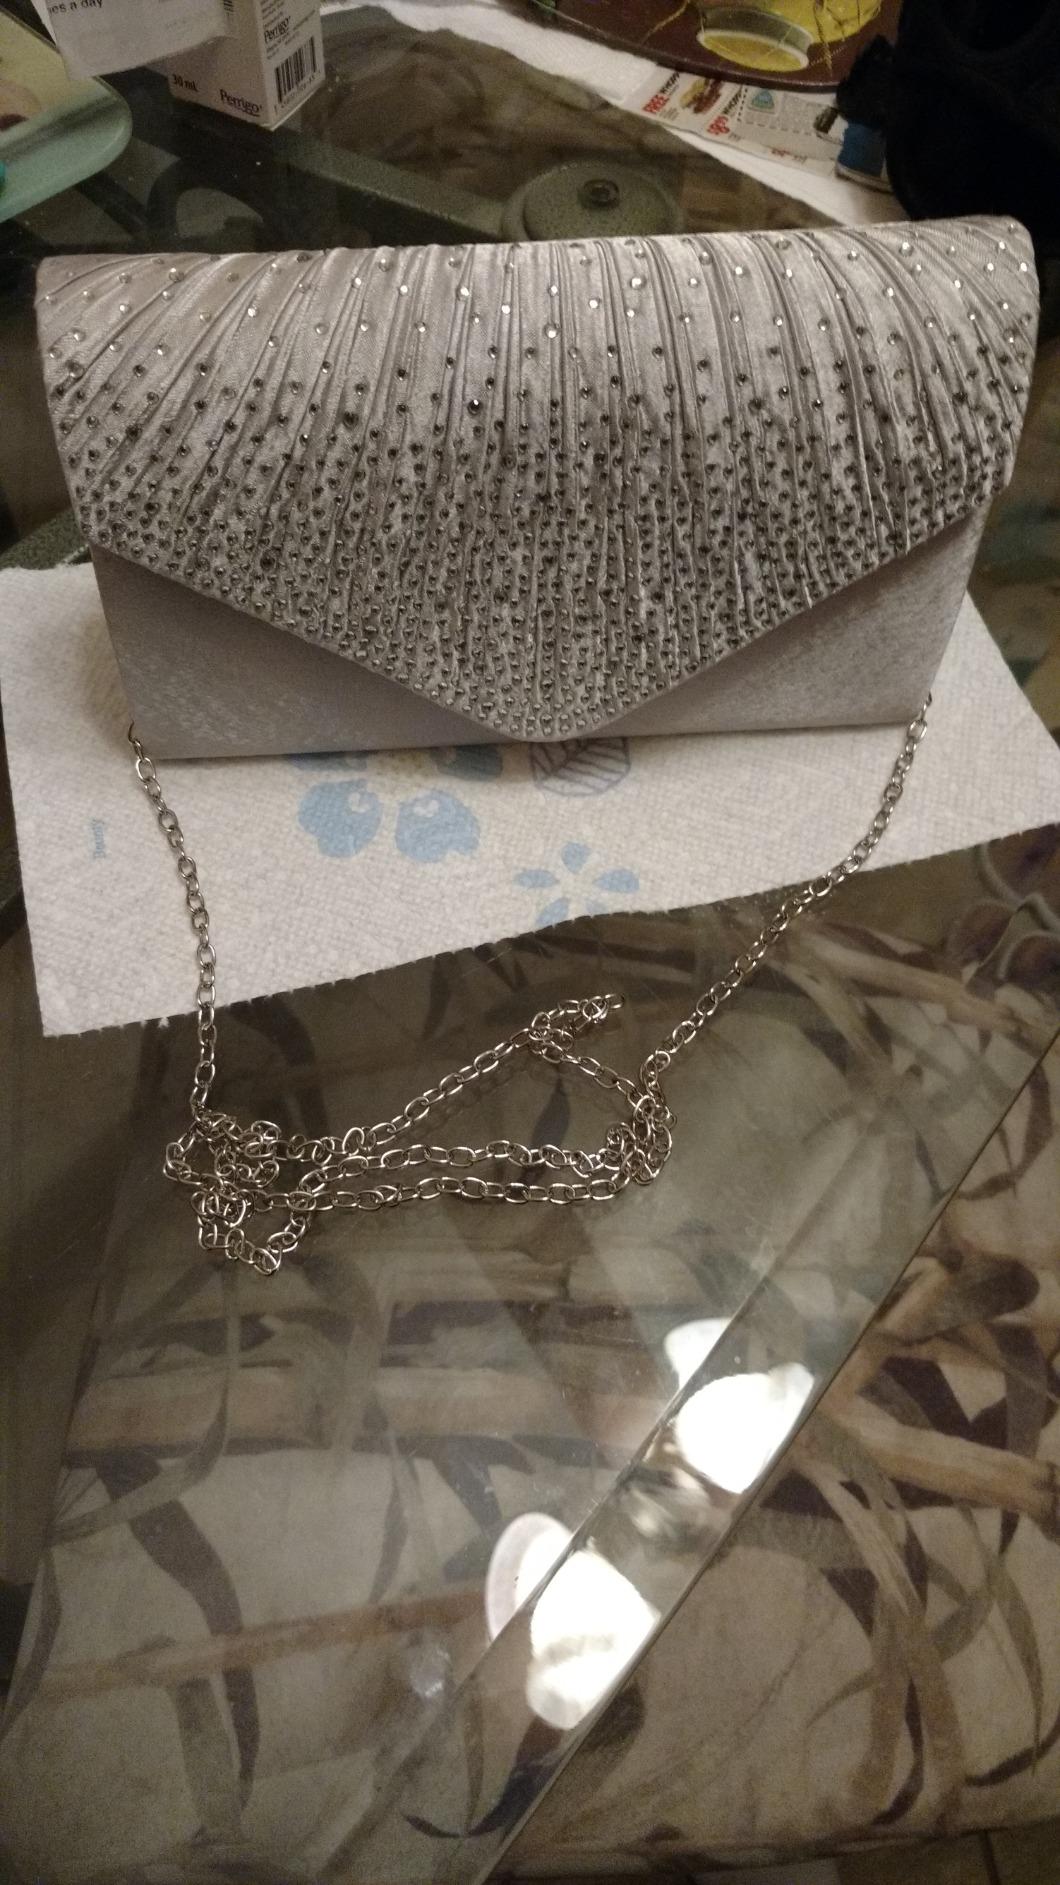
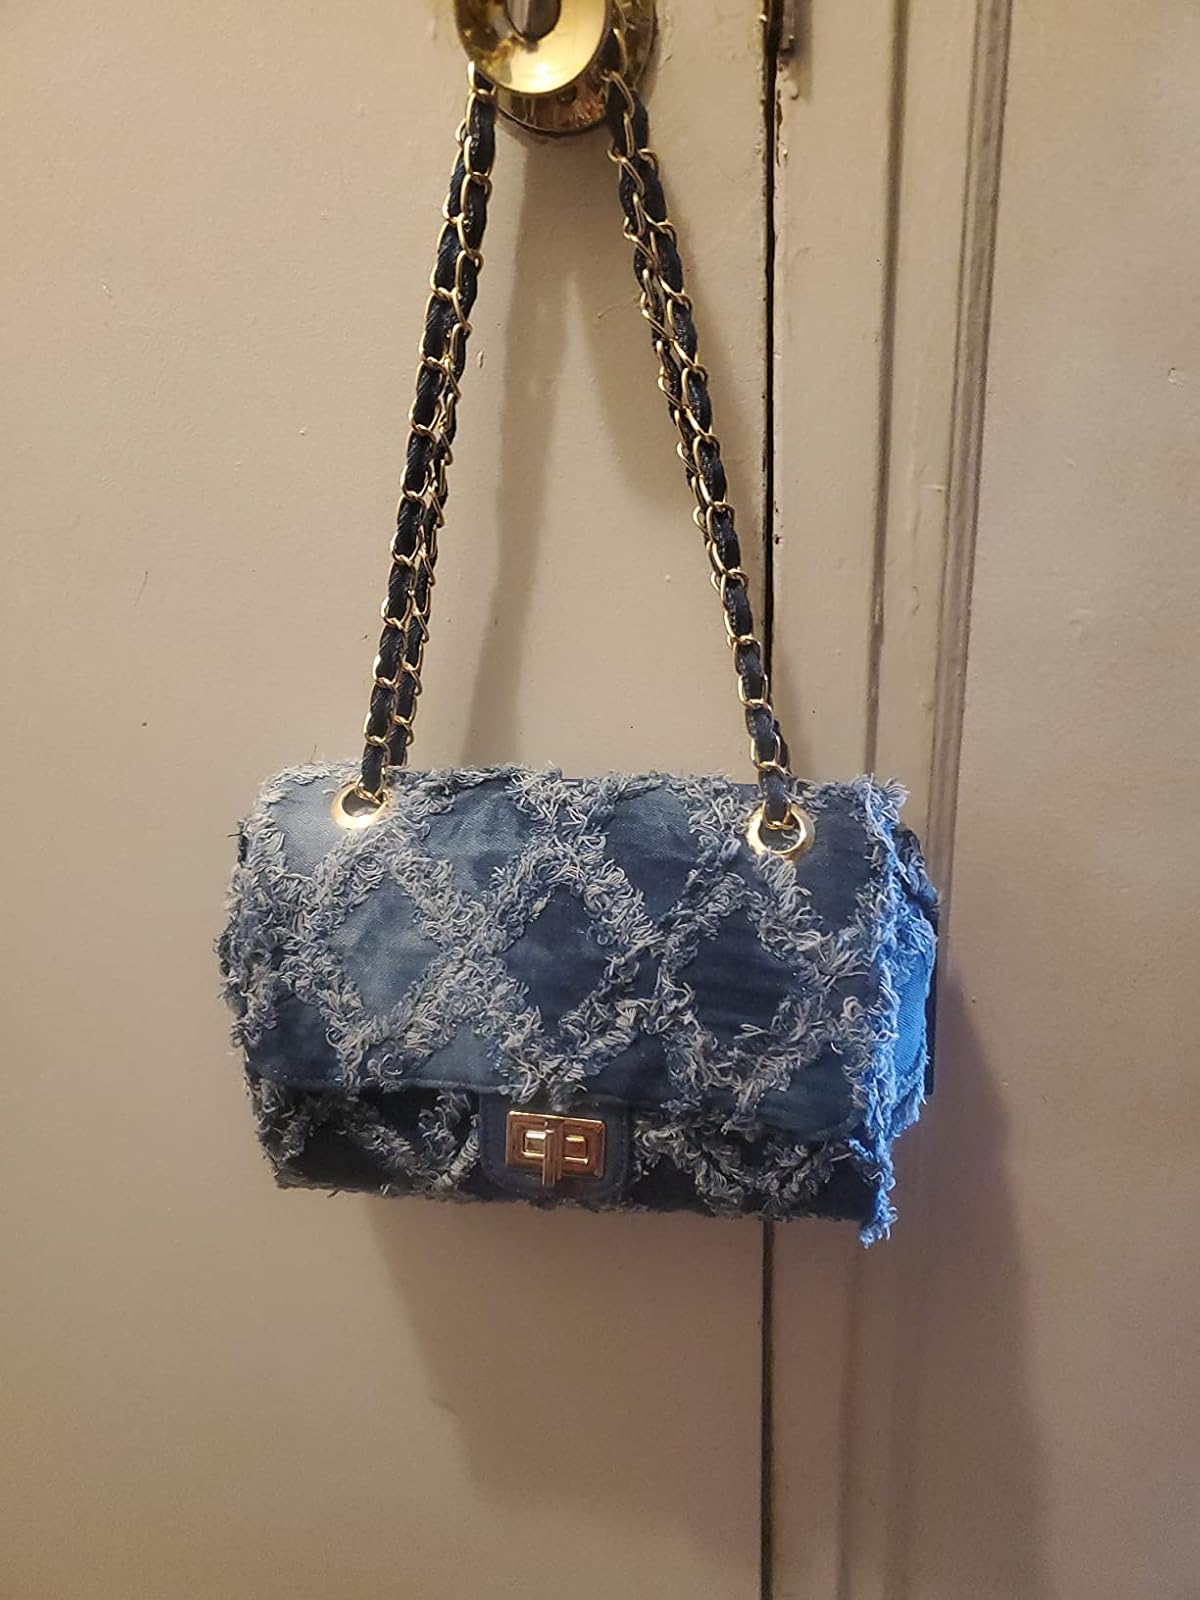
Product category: accessories_handbag
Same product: no